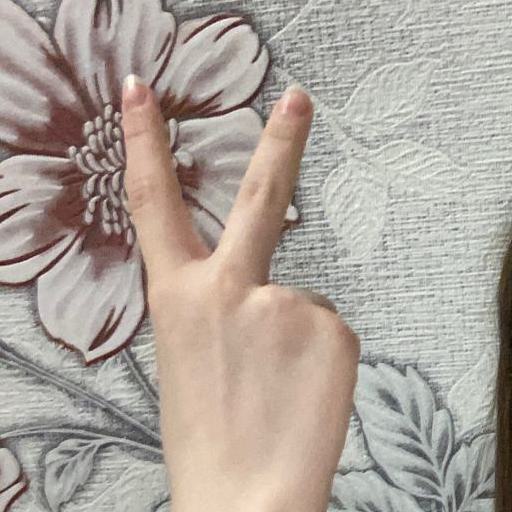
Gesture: peace_inverted